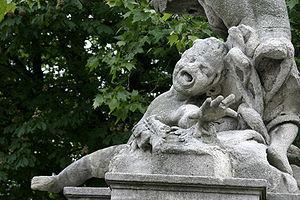
En géomorphologie, la météorisation, appelée aussi altération météorique, altération atmosphérique ou altération climatique, est l’ensemble des processus mécaniques, physico-chimiques ou biologiques de réduction élémentaire des roches et des minéraux à la surface de la Terre par les agents atmosphériques ; ils constituent la réponse des minéraux d’une roche pour trouver un équilibre s’ajustant avec les conditions d’eau et d’air à la surface terrestre. Cette attaque de la roche en place s'effectue au contact de l'atmosphère ou à son voisinage, et les phénomènes météorologiques en contrôlent étroitement la marche. Aussi la qualifïe-t-on de météorisation, pour la distinguer de l'érosion qui implique un transport.